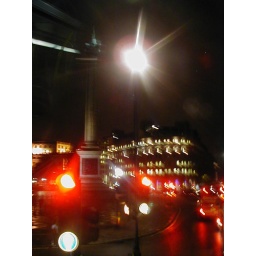
i took this through a bus window in london.